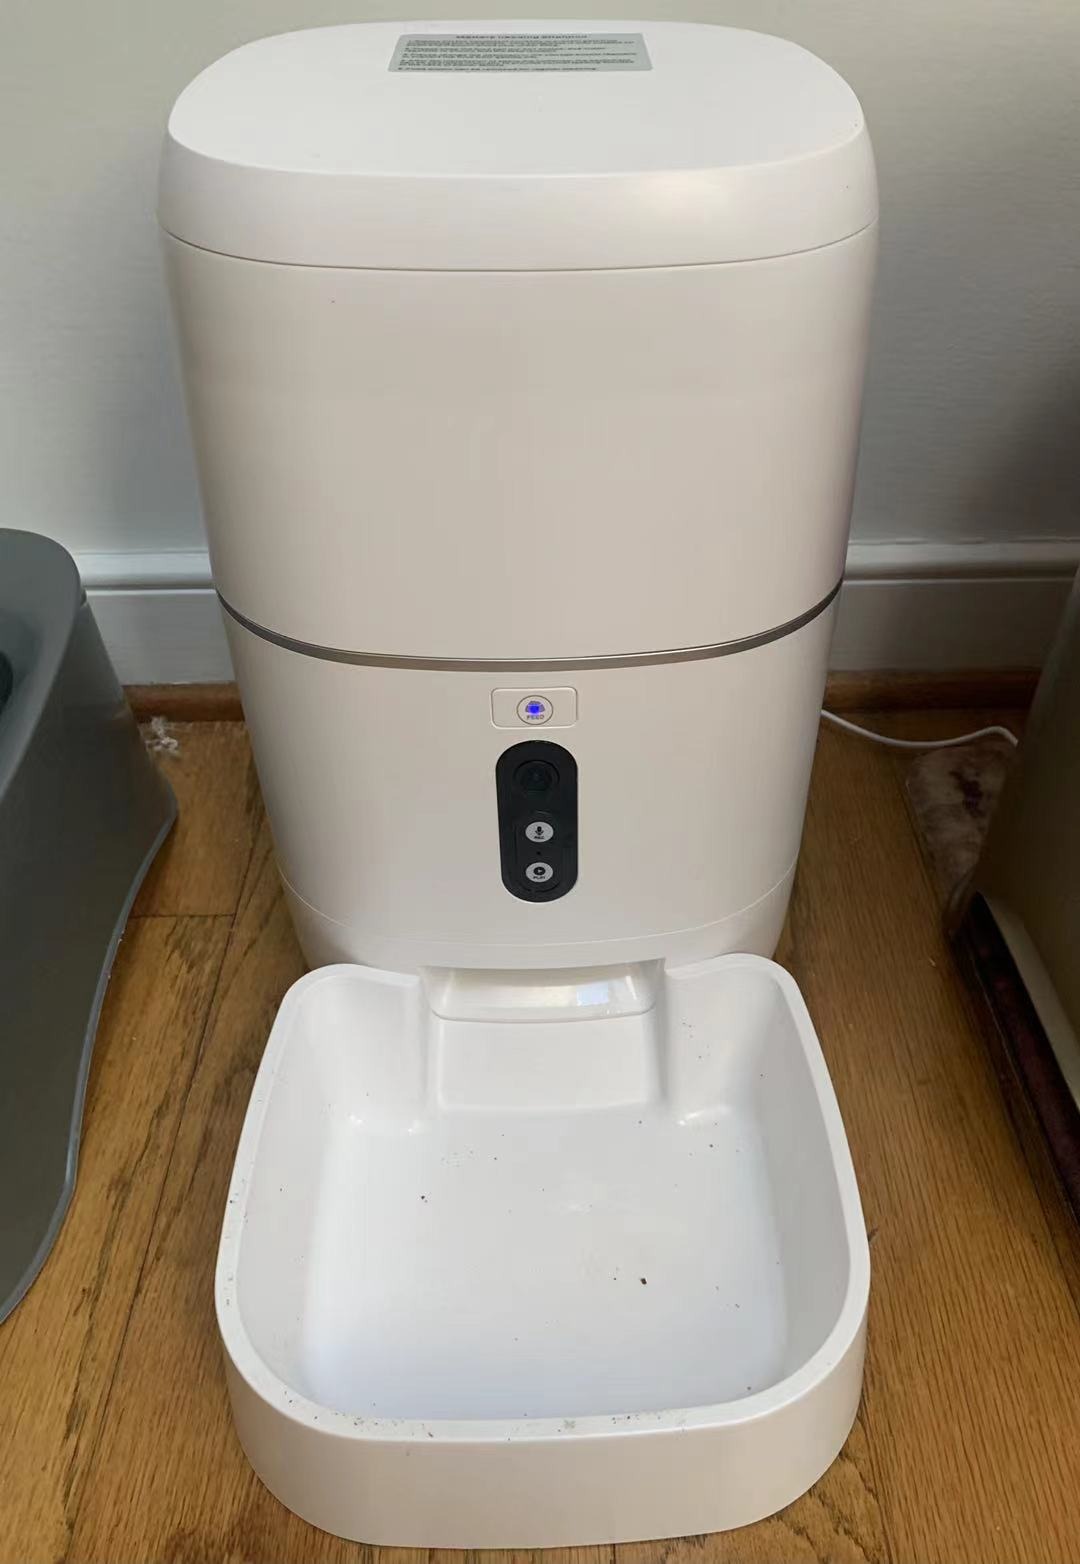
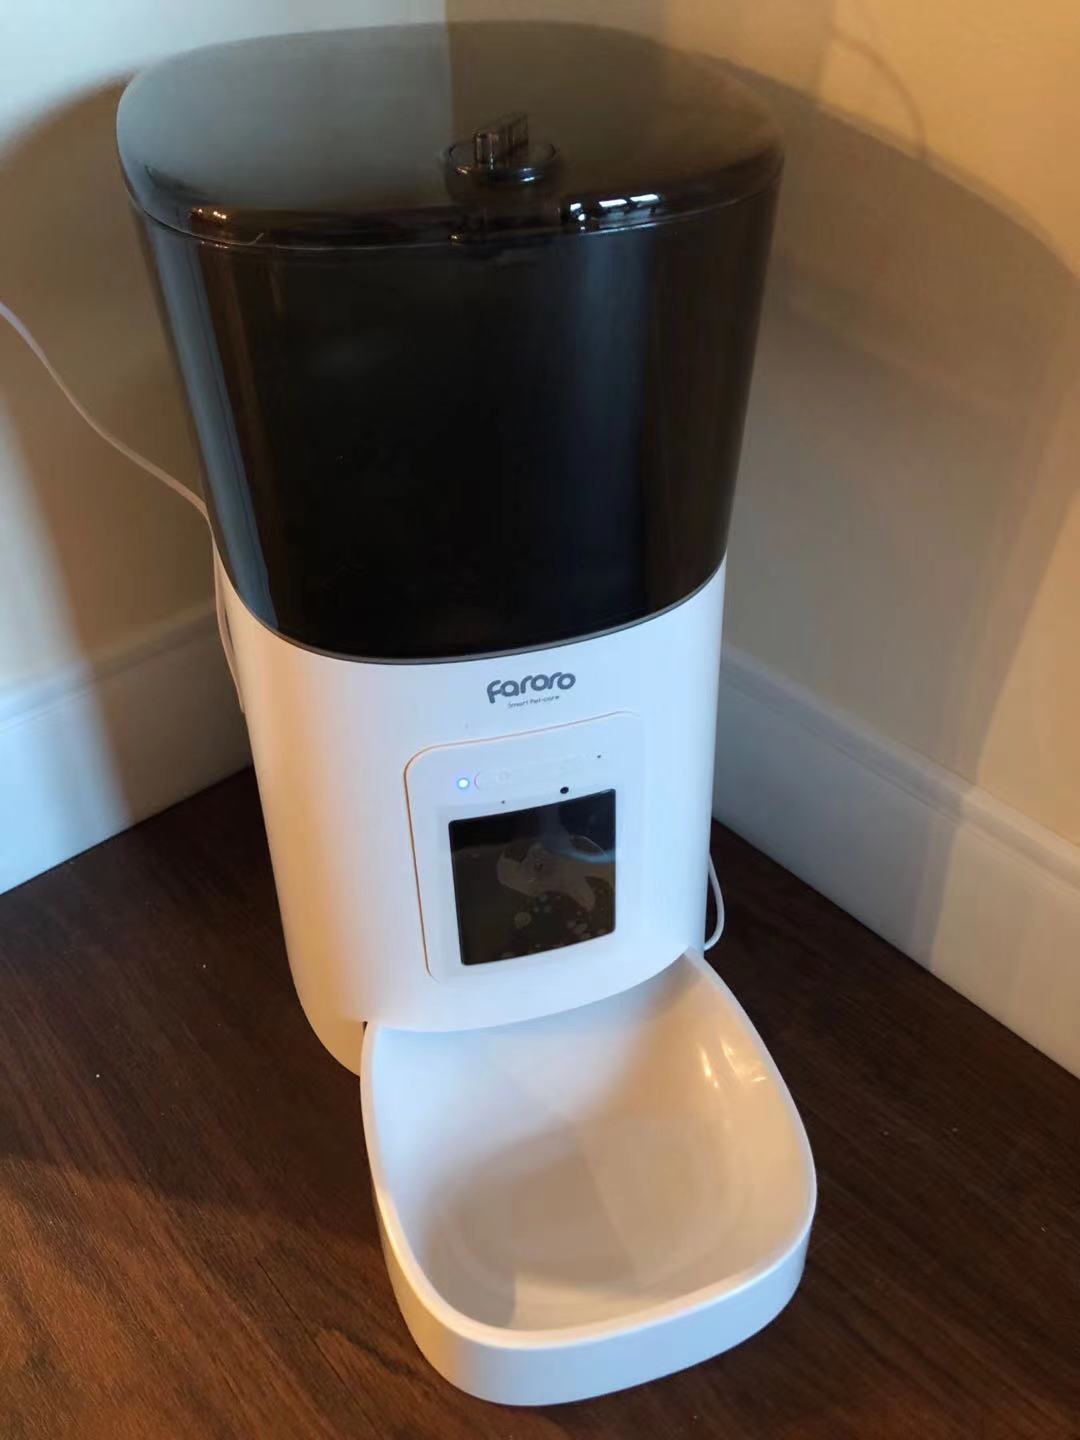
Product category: items_feeder
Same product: no